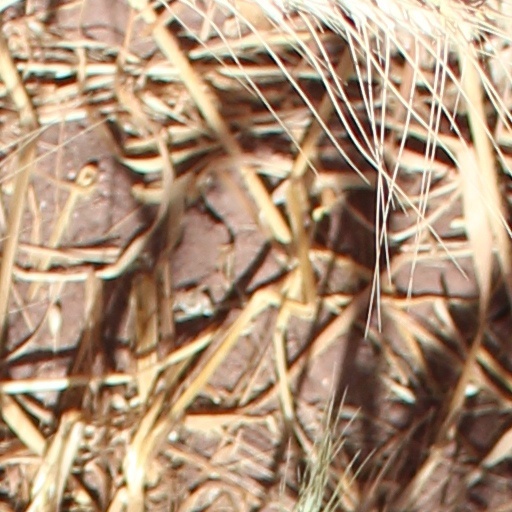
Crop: wheat